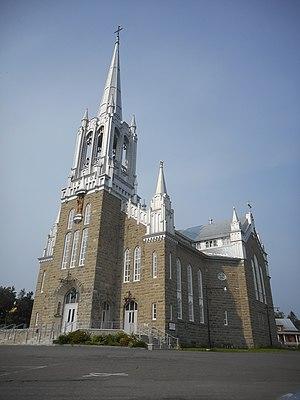
Église de Saint-Jacques-le-Majeur, 100, place de l'Église, Causapscal, Québec patrimoine-culturel.gouv.qc.ca
Causapscal [kozapskal] est une ville de la province de Québec, au Canada, située dans la municipalité régionale de comté de La Matapédia, au Bas St-Laurent.